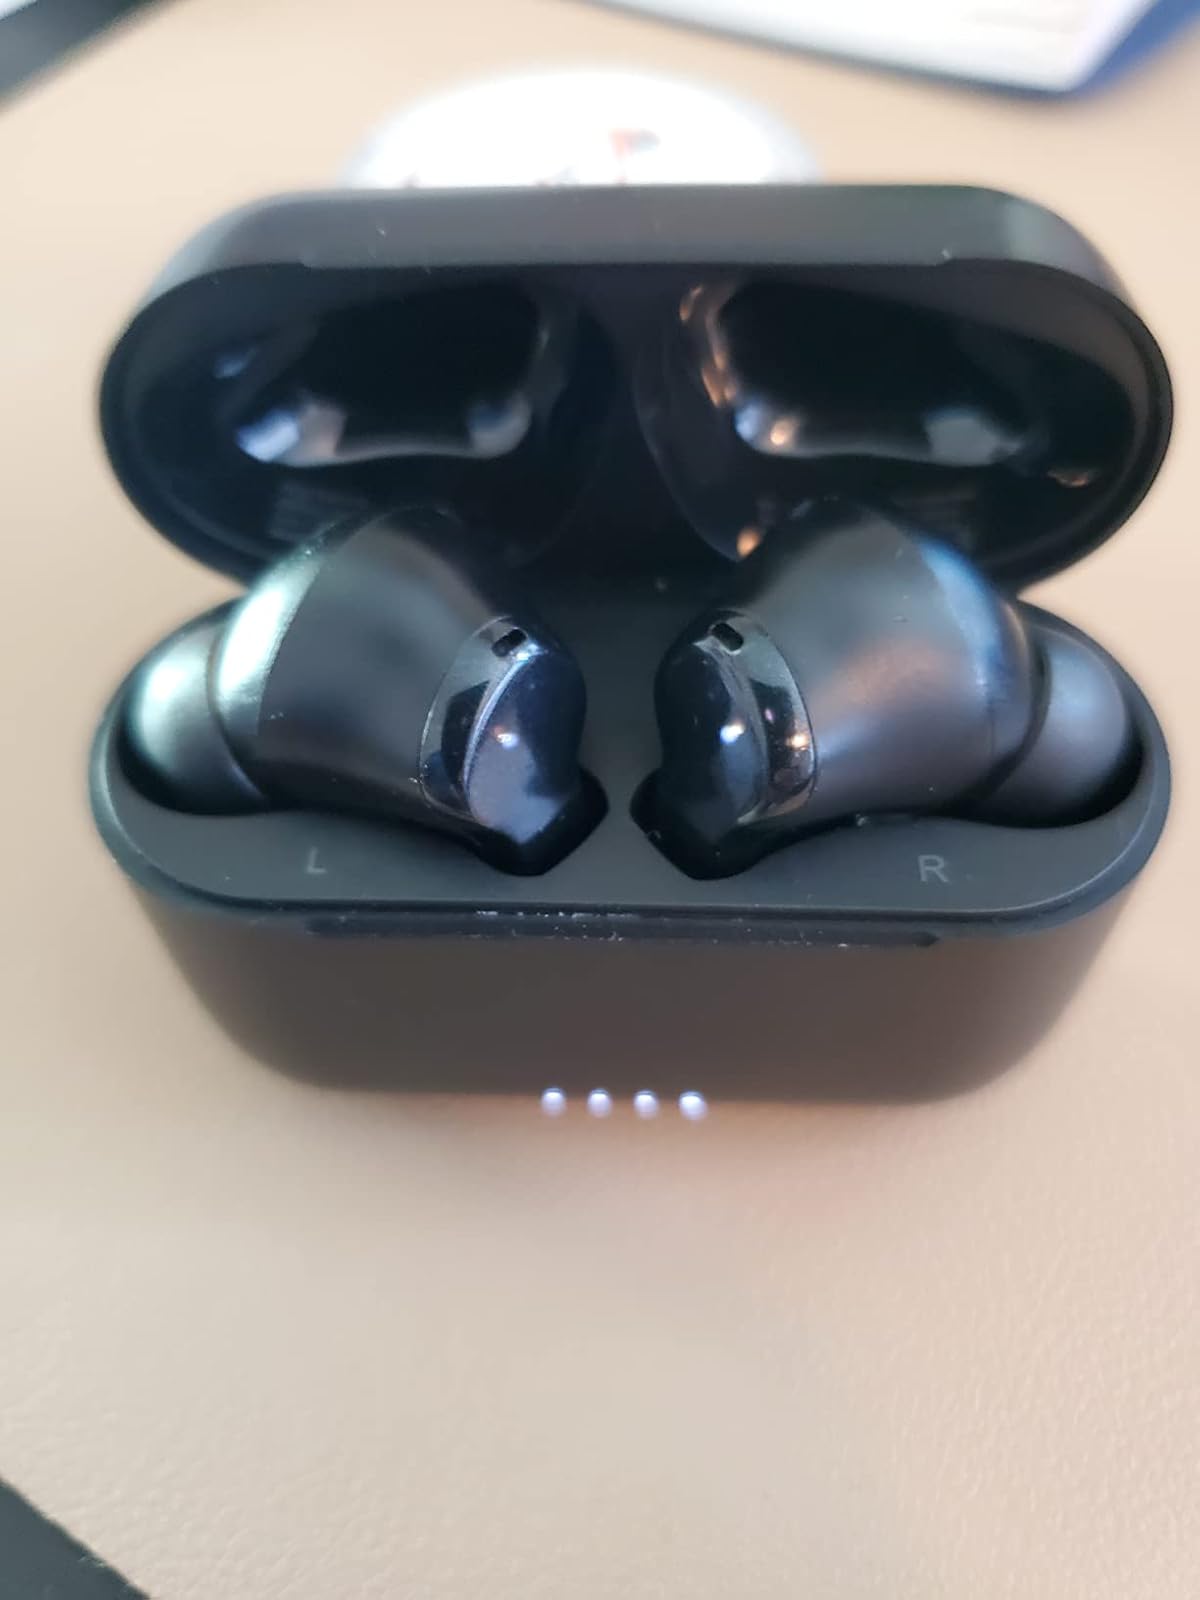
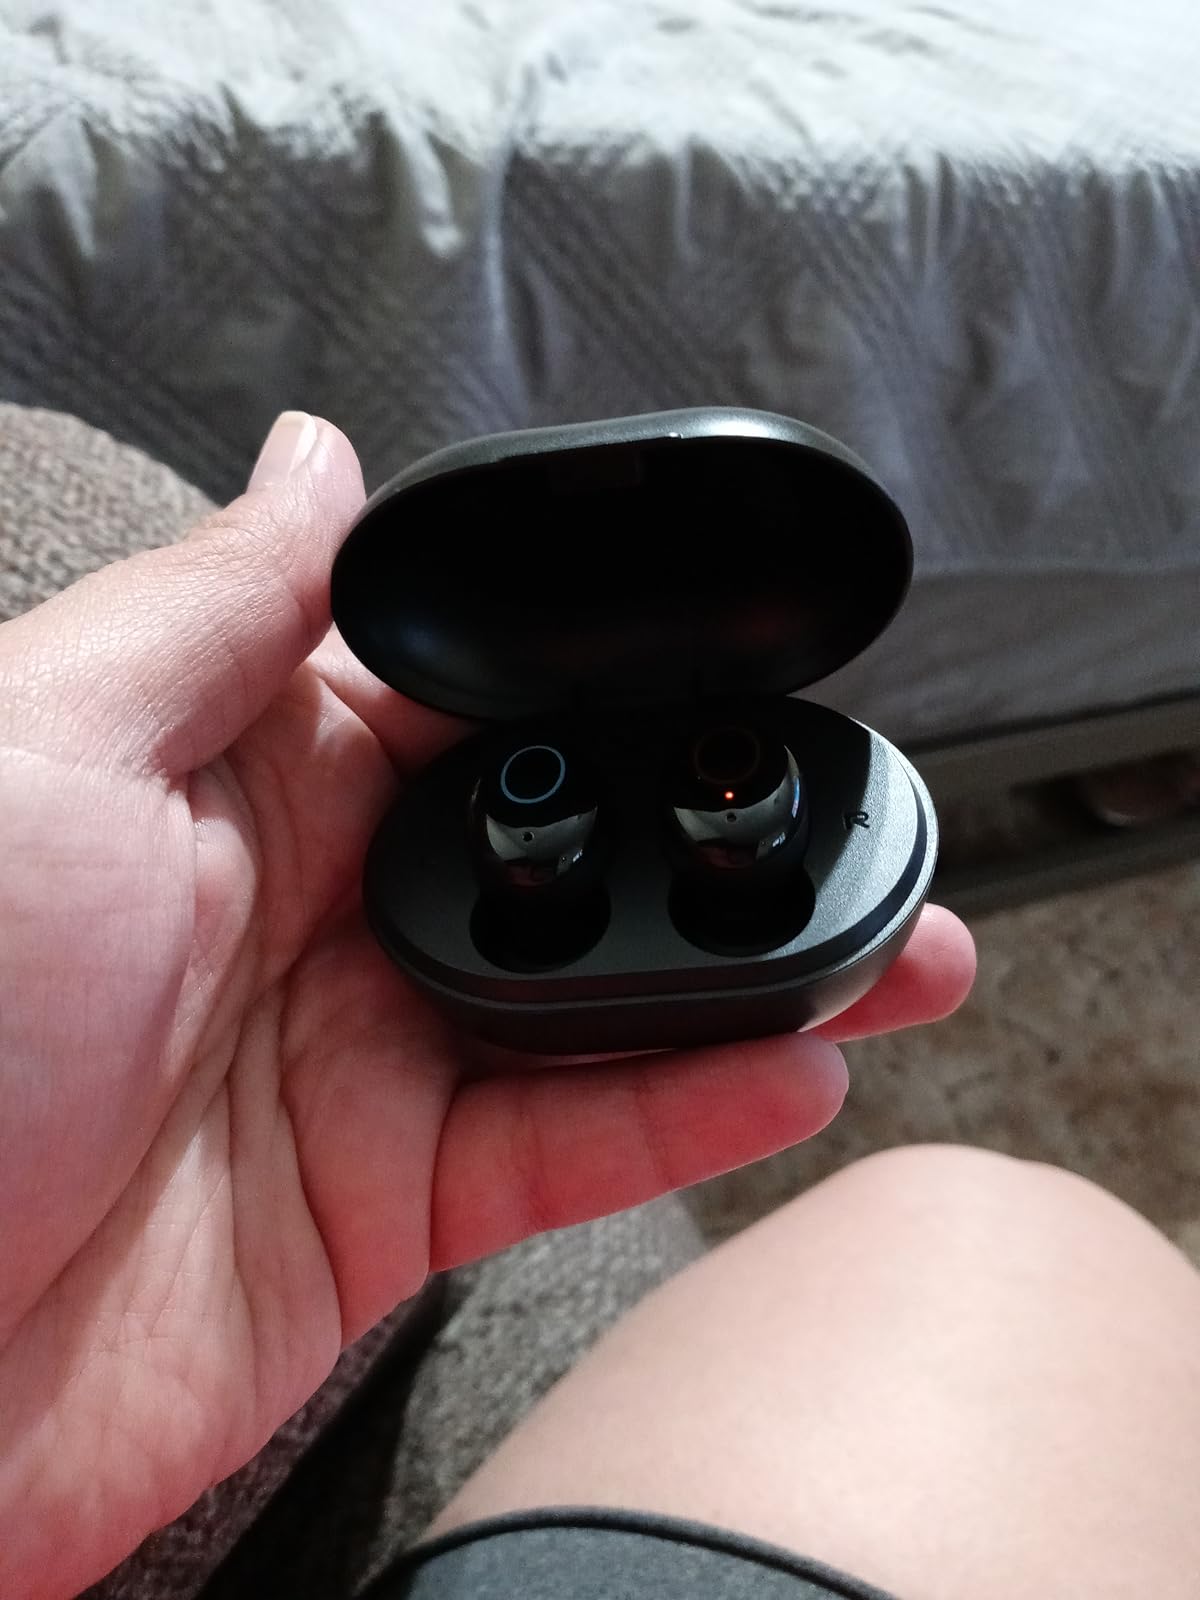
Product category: earbuds
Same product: no